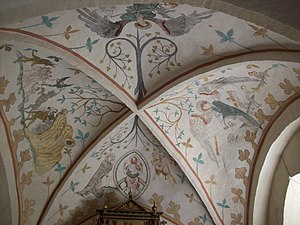
Højby Kirke (Odsherred Kommune) / Galleri
Kalkmaleri i koret i Højby kirke, Odsherred
Højby kirke er bygget ca. 1130 – 1160, som en romansk stenkirke med kirkeskib og kor.